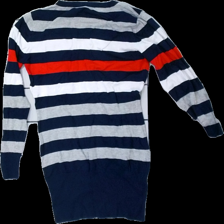
View: back
Type: Top
Category: Ladies
Brand: Missing
Colors: White, Blue, Multicolor, Red
Material: 72% viscose 28% nylone
Pattern: Striped
Cut: Regular
Season: All
Damage location: top center
Damage 2 location: bottom left
Price range: <50
Recommended usage: Reuse
Description: randig tröja med rosetter fram